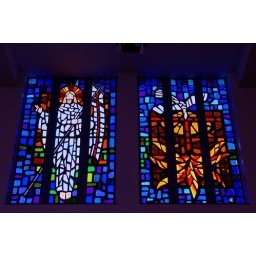
The Resurrection of Christ and Pentecost stained glass window at Our Lady of Lourdes Church in Raytown Mo